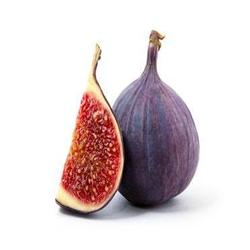
Label: Fig